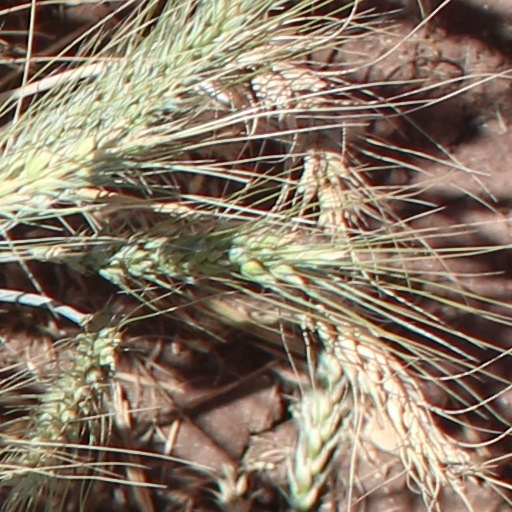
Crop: wheat